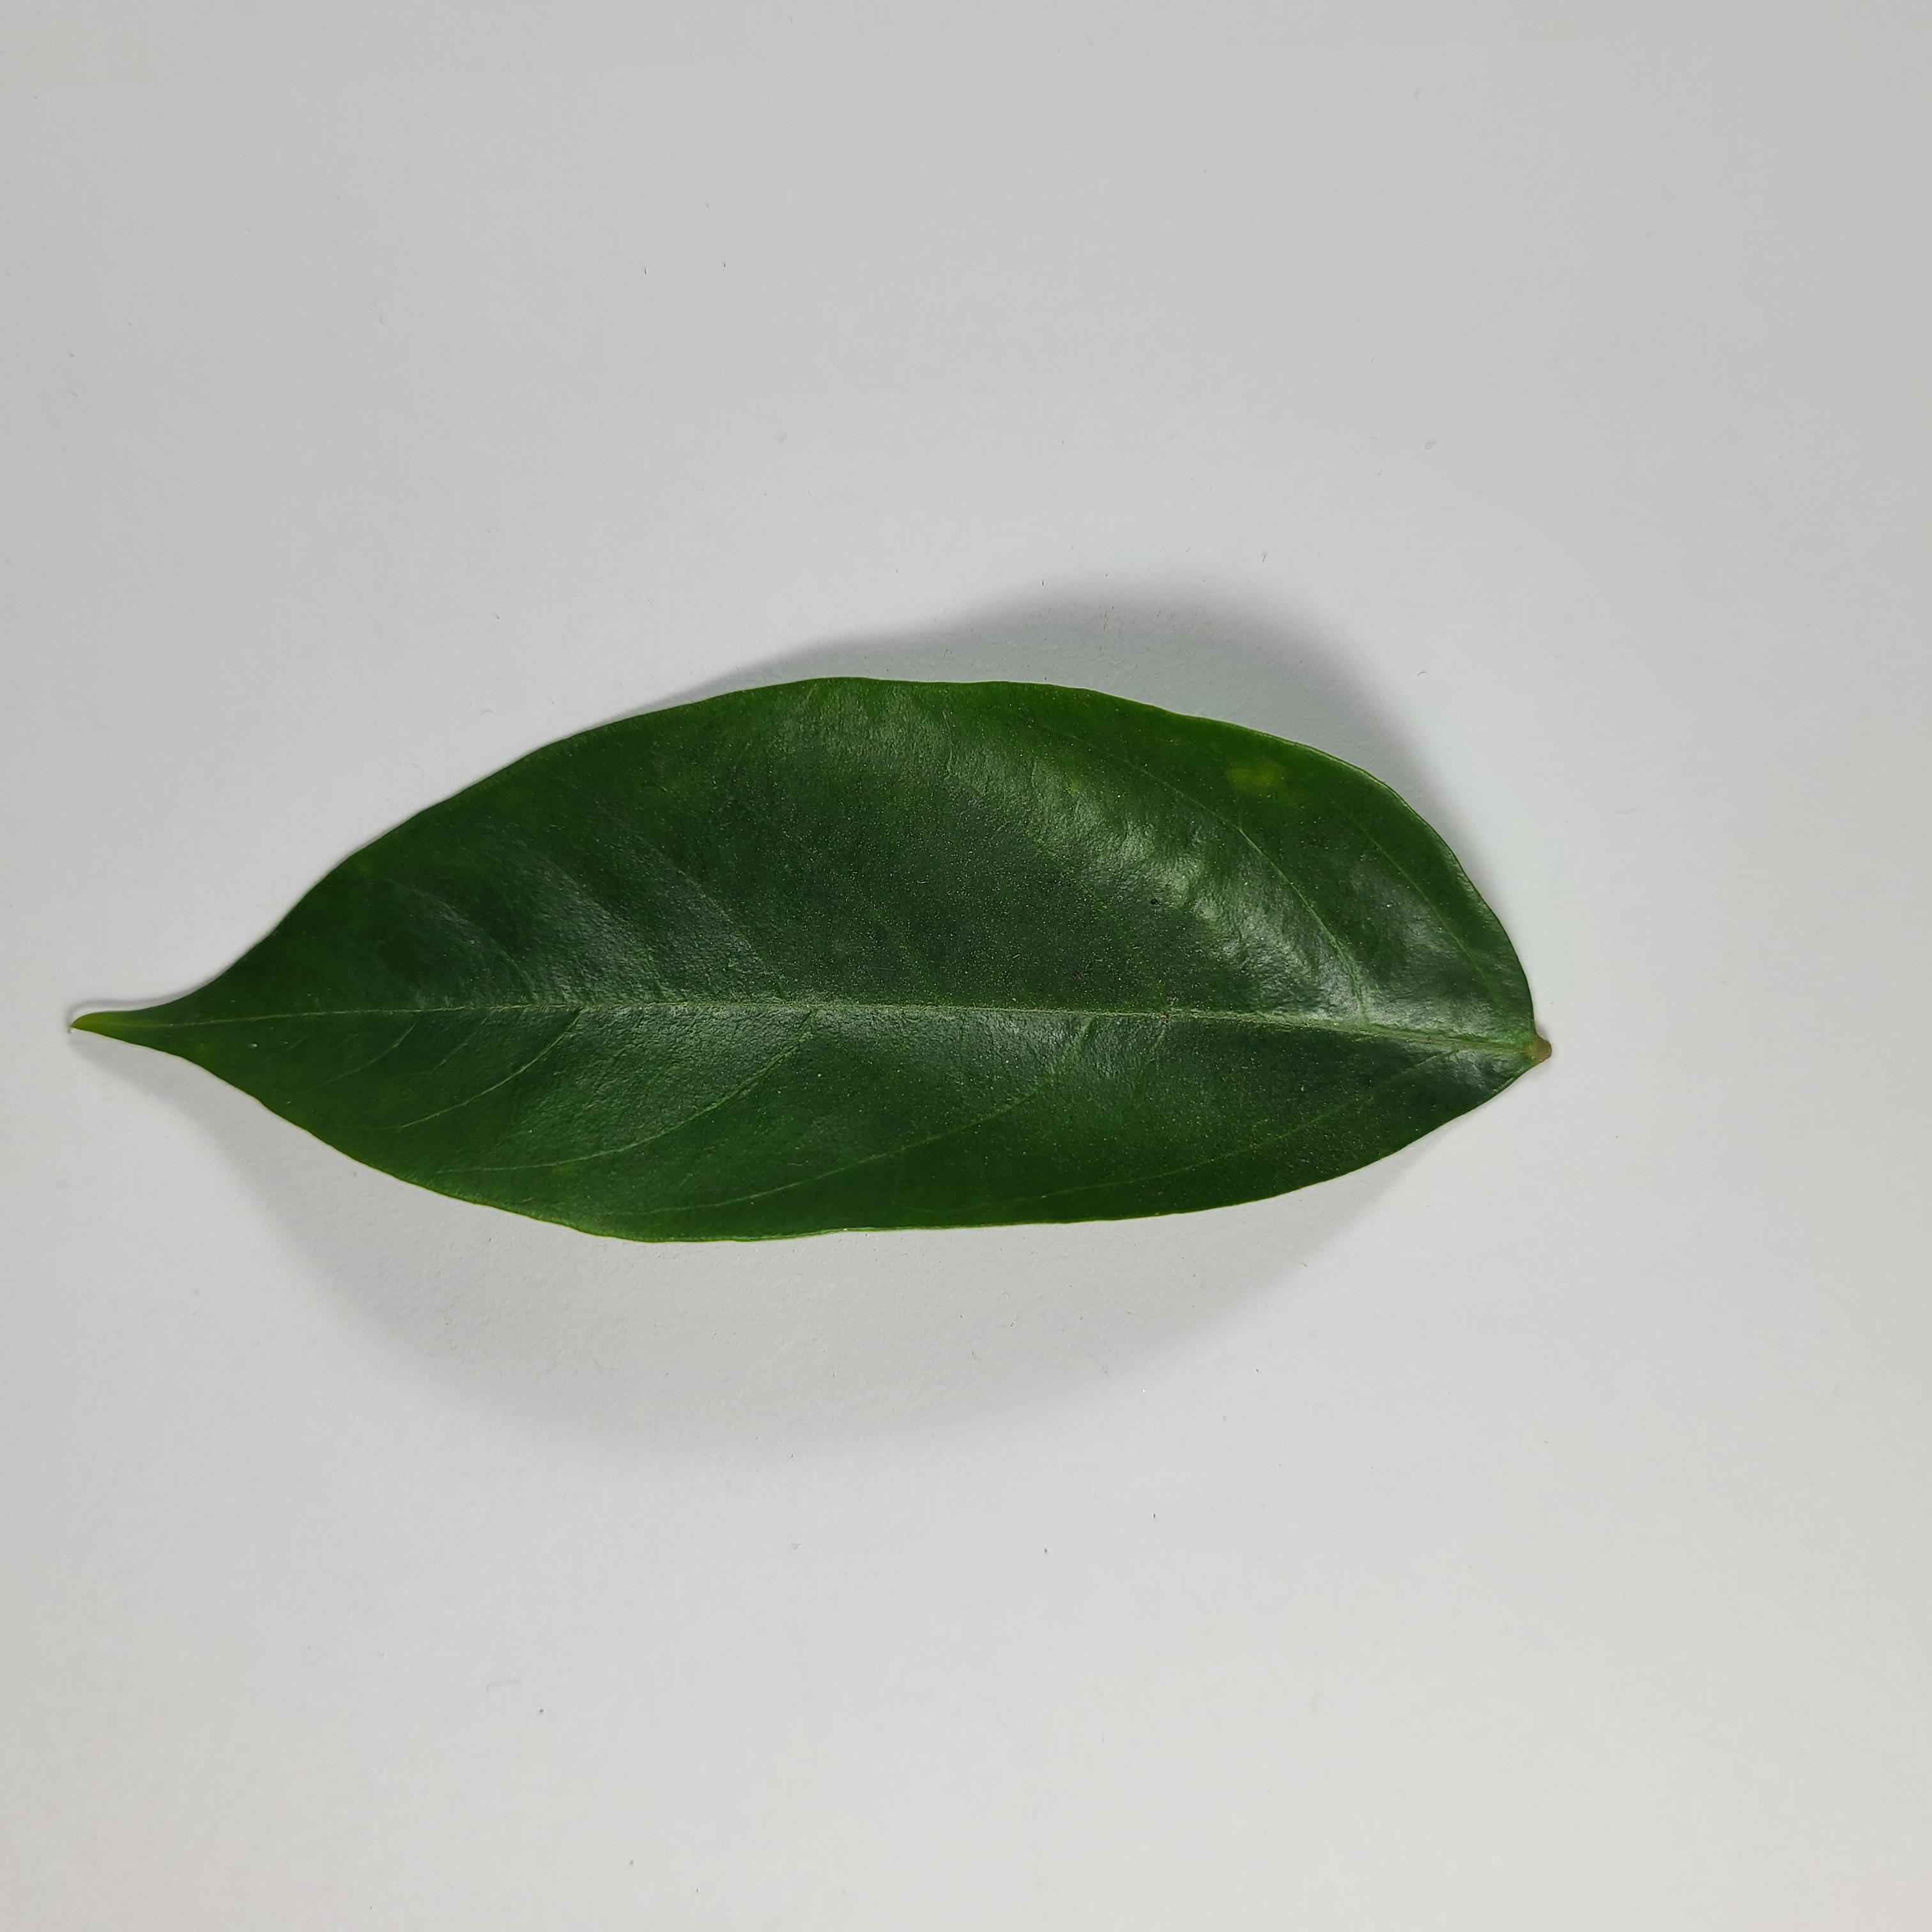
Label: Healthy Leaves